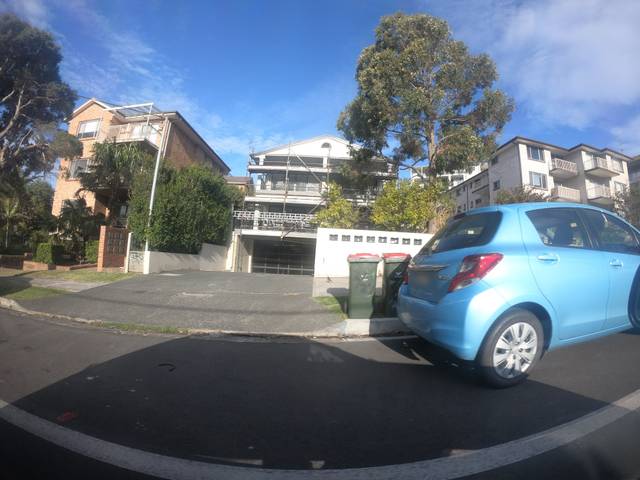
Region: Australia
Coordinates: -34.422, 150.883